Wang Zhengjun

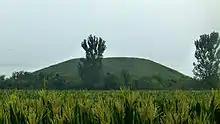
Tomb of Wang Zhengjun in Weiling (渭陵), Xianyang, Shaanxi

By obtaining the imperial seal for himself and refraining from issuing decisive orders on her behalf, Wang Mang was able to restrain the Grand Empress Dowager Wang's to some extent in the court's power play. Wang Mang initially wanted to abolish Grand Empress Dowager Wang's title and give her a new title that shows more power and majesty than before and only links her to his newly established dynasty and not to the Han, but she immediately indicated that she was greatly offended at his suggestion. In response, he kept her title but gave her an additional one—"Wenmu" (文母, "The civilization mother"), implying that she was a cofounder of his dynasty. Wang Mang did not fail to pay respect to his aunt and regularly sent her various precious gifts and frequently invited her to dinner or parties. She never acknowledged the new dynasty, and when Wang Mang changed the calendar and the holidays as well as the uniform of the imperial household attendants, she ordered her ladies in waiting to continue to observe the Han calendar and wear the Han uniforms. Wang Mang tried to more attend to her needs earnestly to try to please her, but his attempts failed, and he even freed him from any obedience or departure from his laws and orders, but it was useless.